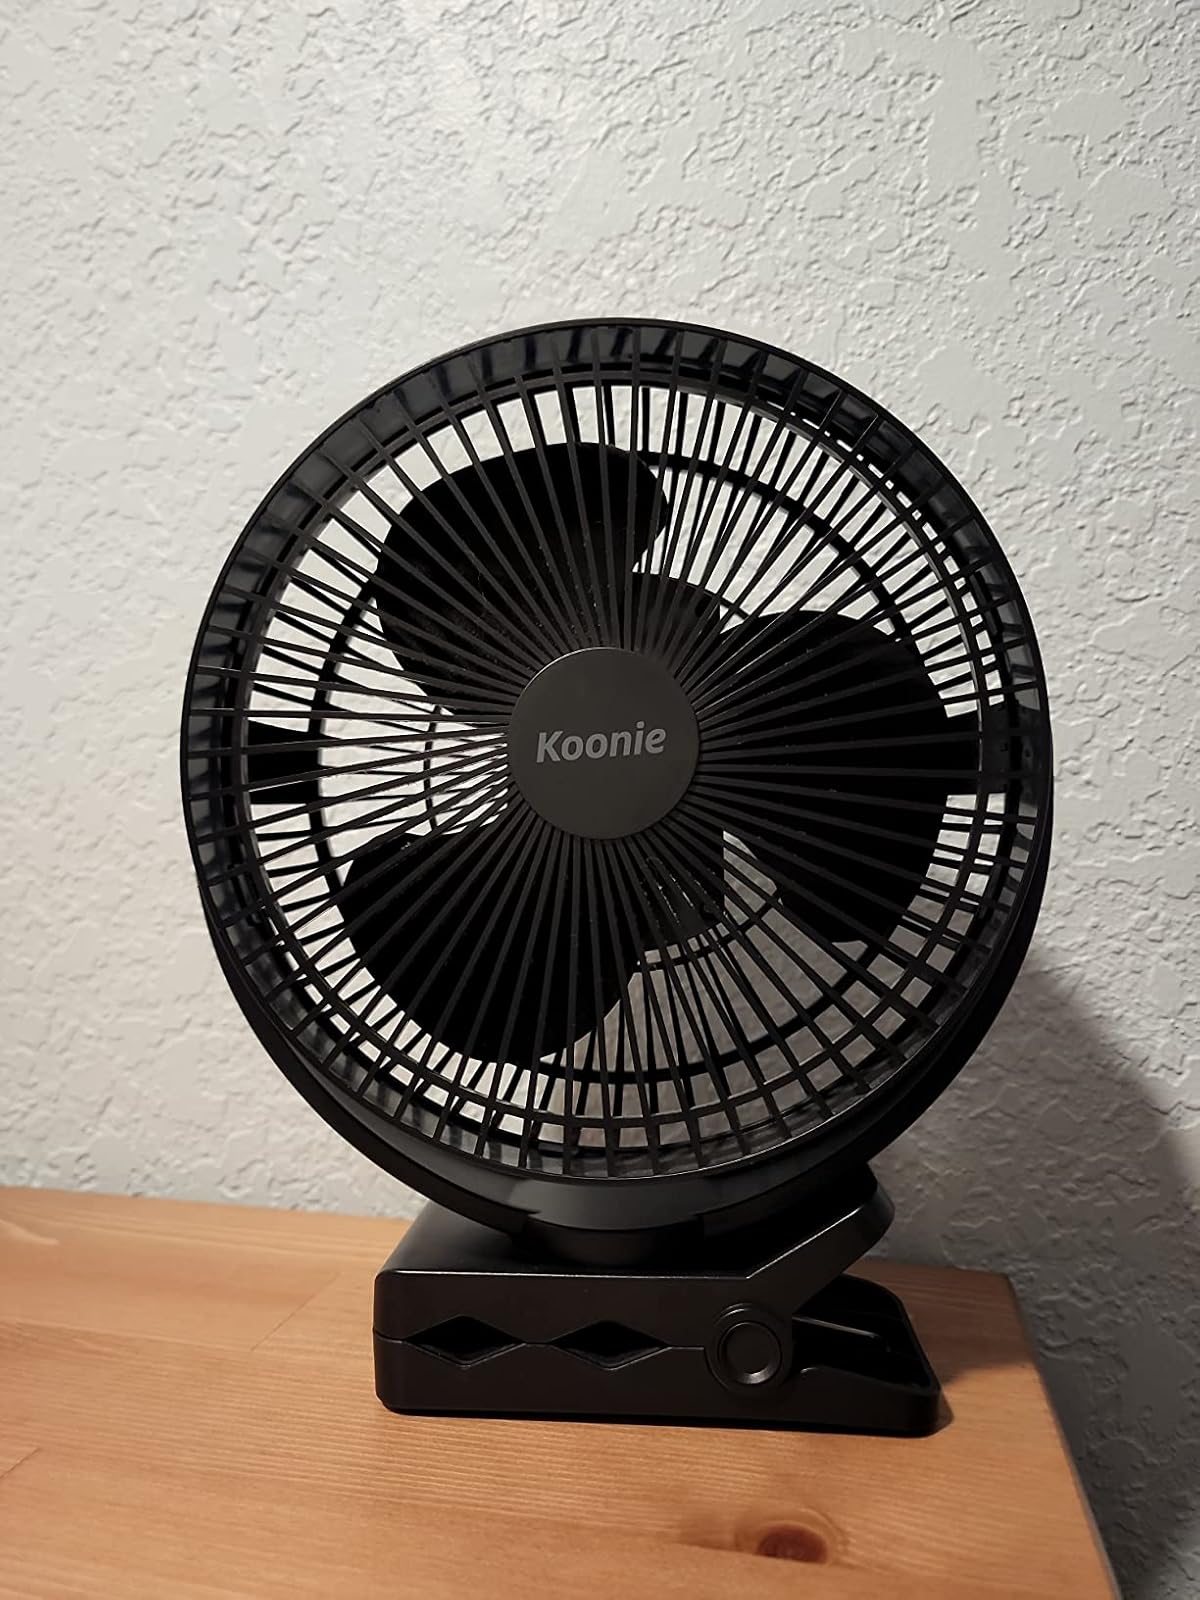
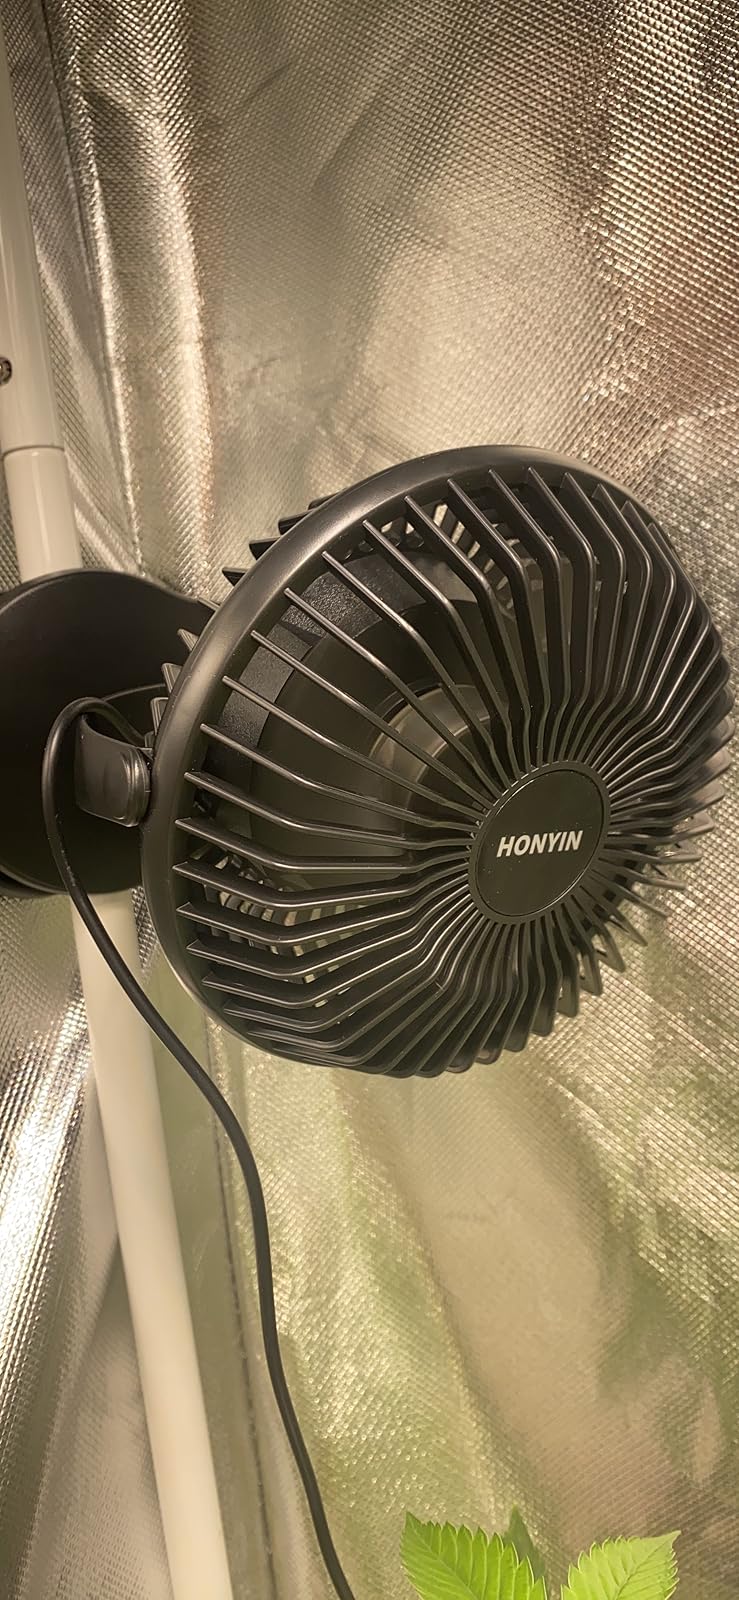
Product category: fan
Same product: no